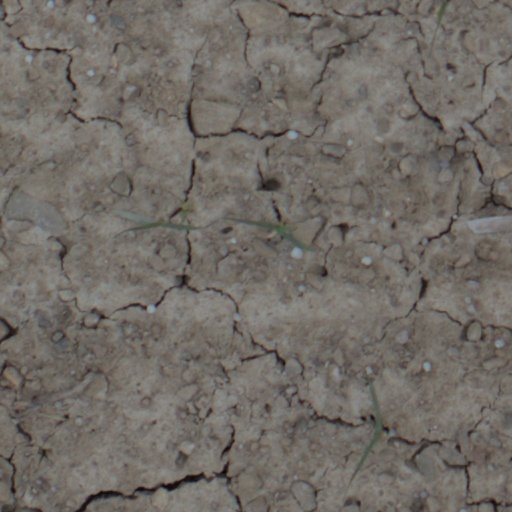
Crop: wheat